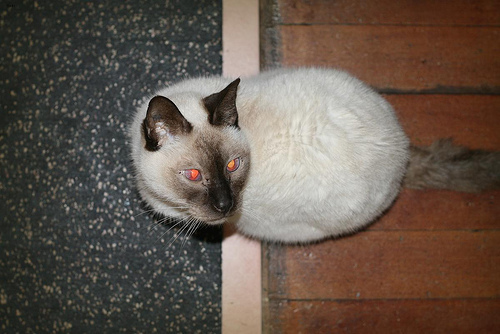
Animal: cat
Breed: siamese